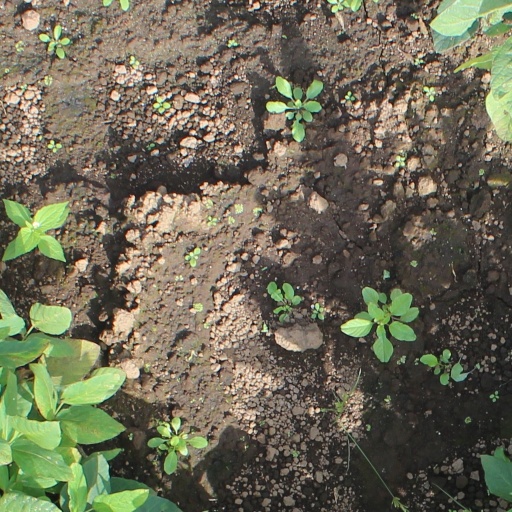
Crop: soybean